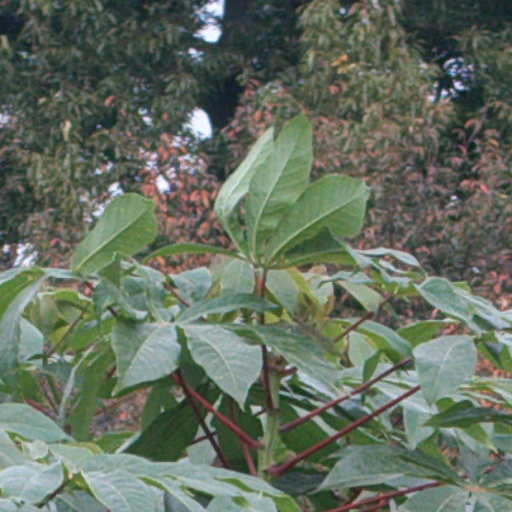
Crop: cassava